World Vision United States

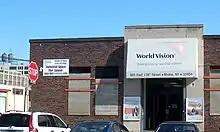
South Bronx

World Vision provides emergency relief to people whose lives are endangered by disasters or conflict and who need immediate assistance. It attempts to respond to all major emergencies around the world themselves or in cooperation with partner agencies. For example, World Vision responded to famine in Ethiopia and North Korea, hurricanes in Central America, the tsunami in the Indian Ocean nations, earthquakes in El Salvador, India, Taiwan, Turkey and the Sichuan earthquake in China, Cyclone Nargis in Myanmar and war refugees in Kosovo, Chechnya, Sierra Leone, Angola, and East Timor.